Gigglesnort Hotel

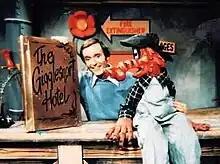
Desk clerk Bill Jackson and Dirty Dragon at the front desk of the Gigglesnort Hotel

Gigglesnort Hotel is a syndicated children's television program which ran for 78 episodes between 1975 and 1978. It was hosted by Bill Jackson, previously the host of several Chicago-based children's programs including "Clown Alley" and "The BJ and Dirty Dragon Show". The program was set, as the title implies, at an old hotel, where Jackson's role was a desk clerk. The program featured many of the characters from the previous show, including Dirty Dragon, the Old Professor, Weird the Bellhop, Old Mother Plumtree, and several others who were created just for the program, such as the hotel's owner, Old Man Gigglesnort.